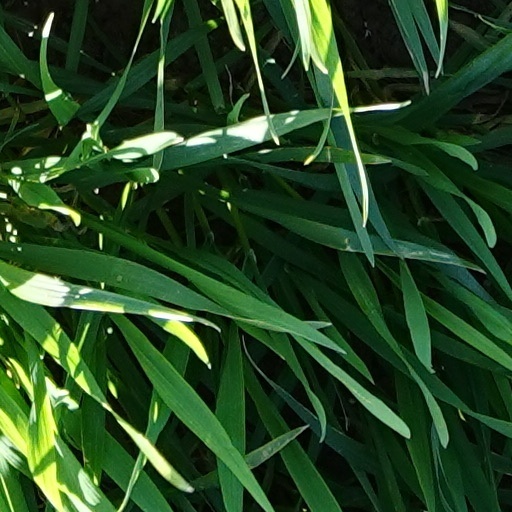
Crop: wheat